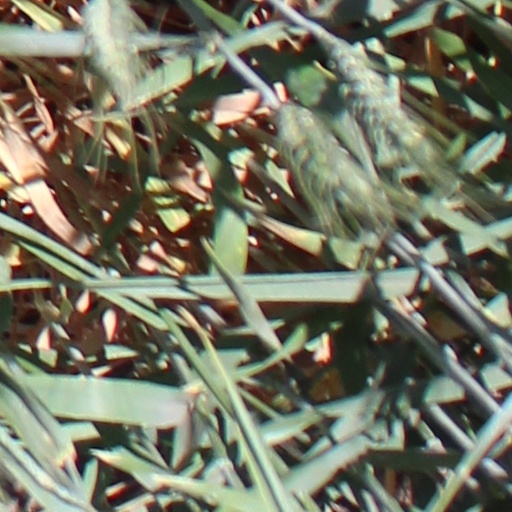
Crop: wheat